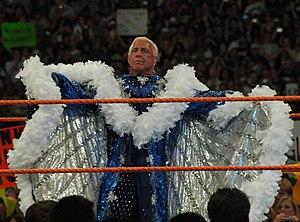
Les Wrestling Observer Newsletter Awards sont des prix honorifiques décernés chaque année depuis 1980 par les lecteurs de la Wrestling Observer Newsletter au meilleur et au pire du catch et des Arts Martiaux Mixtes au titre de l’année écoulée. Les premiers prix ont été attribués en 1980 lors de sondages réalisés par Dave Meltzer, futur rédacteur et éditeur de la Wrestling Observer Newsletter auprès de correspondants, passionnés de catch comme lui. Dès 1983, après la création du Wrestling Observer, les awards deviennent une tradition annuelle et le nombre de catégories grandit et évolue d’année en année.
Ric Flair, de son vrai nom Richard Morgan Fliehr, né le 25 février 1949 à Memphis, est un catcheur américain. Il travaille actuellement à la World Wrestling Entertainment en tant que consultant.